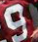
Number: 9